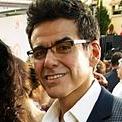
Age: 45